Energy transition

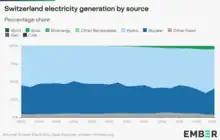
Switzerland electricity generation by source - percentage share

While production from most types of hydropower plants can be actively controlled, production from wind and solar power depends on the weather. Electrical grids must be extended and adjusted to avoid wastage. Dammed hydropower is a dispatchable source, while solar and wind are variable renewable energy sources. These sources require dispatchable backup generation or energy storage to provide continuous and reliable electricity. For this reason, storage technologies also play a key role in the renewable energy transition. As of 2020, the largest scale storage technology is pumped storage hydroelectricity, accounting for the great majority of energy storage capacity installed worldwide. Other important forms of energy storage are electric batteries and power to gas.